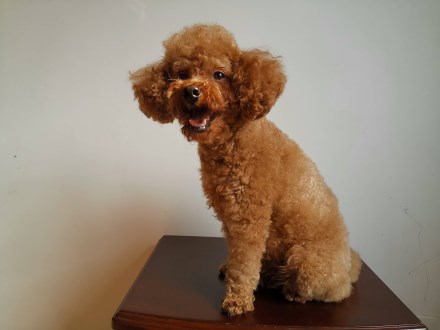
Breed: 7449-n000128-teddy